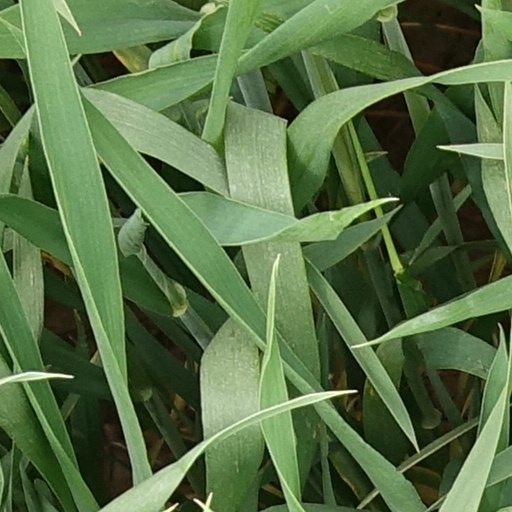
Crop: wheat